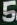
Number: 5